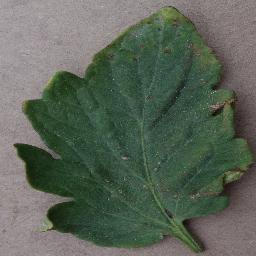
Label: Tomato___Bacterial_spot